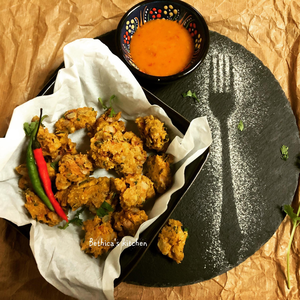
Dish: pakora